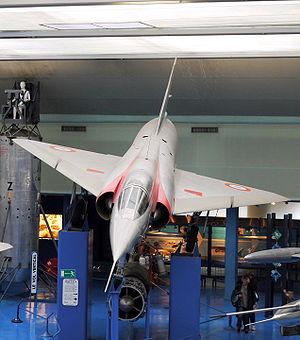
Chasseur Mirage III A 01 (1961), Musée de l'Air et de l'Espace, Paris Le Bourget (France)
Le Mirage III est un avion multirôle conçu par le constructeur aéronautique français Dassault Aviation à la fin des années 1950. C'est le premier avion de combat de conception européenne capable de dépasser une vitesse de Mach 2 en vol horizontal.